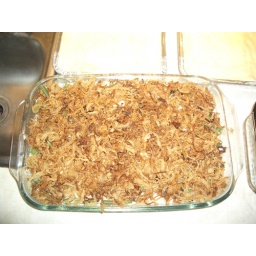
with Panko breaded onions done in the fry daddy, fresh green beans and mushrooms and home make suace